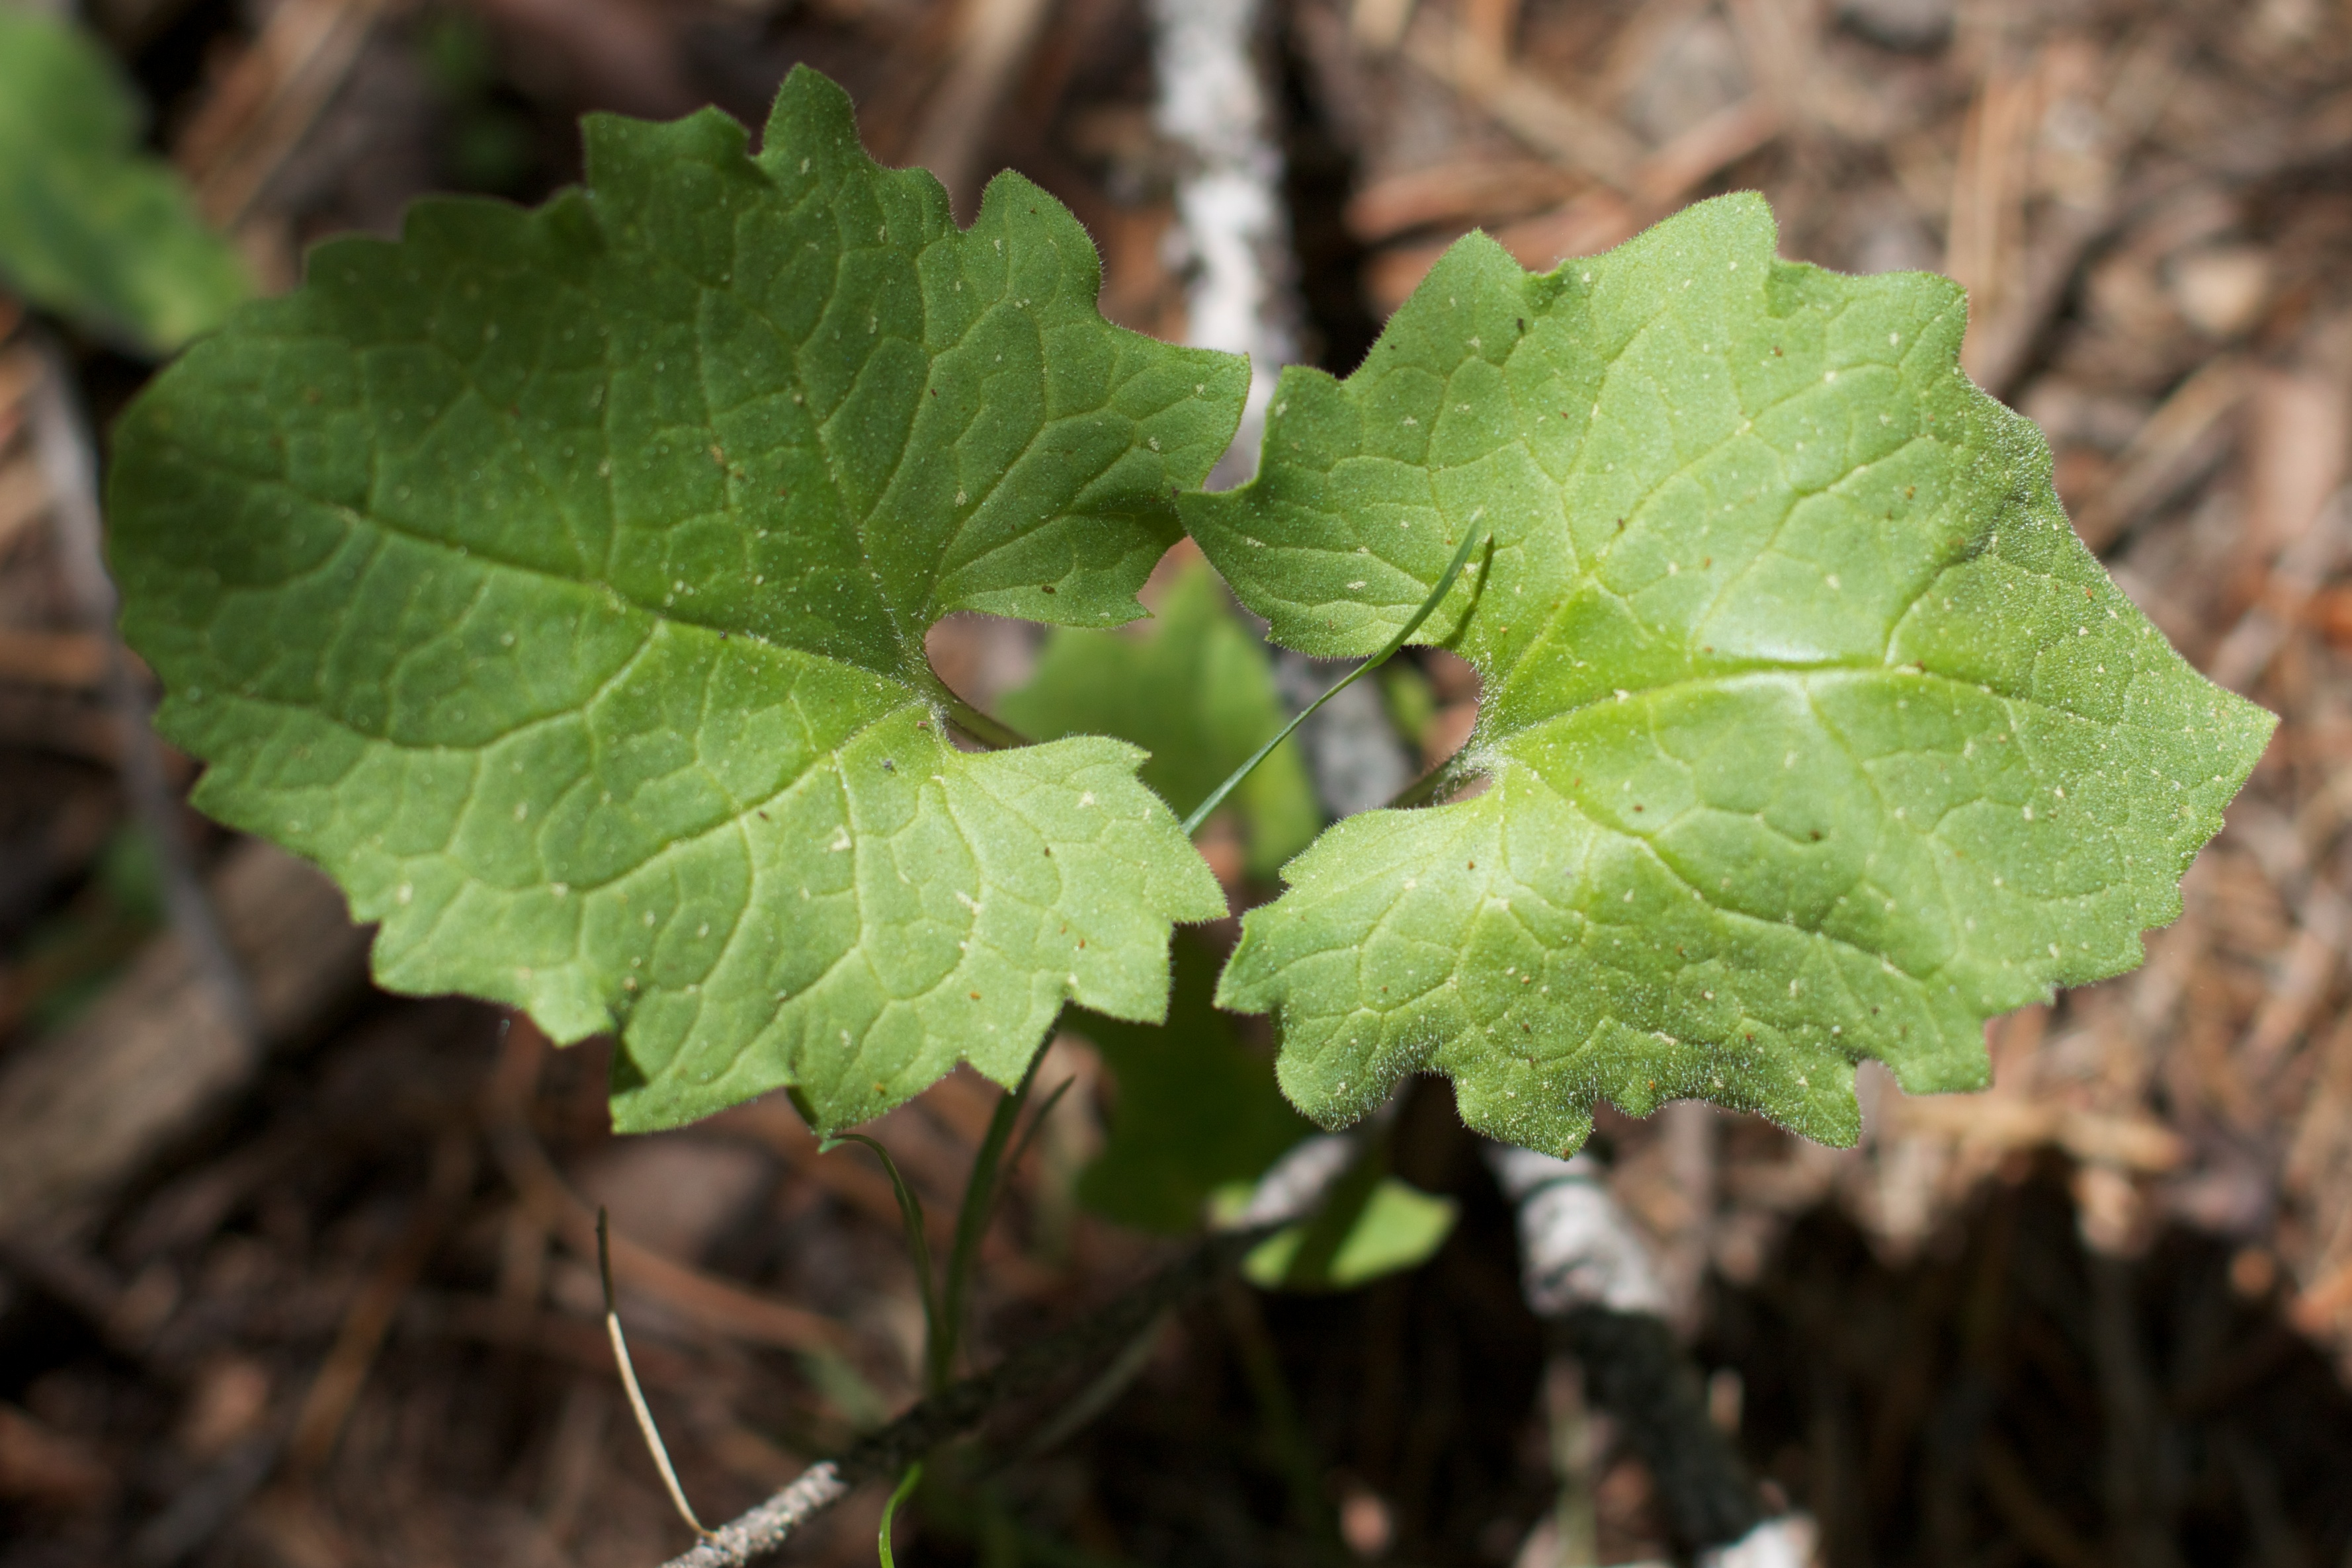
tree, plant, leaf, flower, food, produce, autumn, soil, flora, wildflower, deciduous, odyssey, idaho, flowering plant, annual plant, land plant, apiales